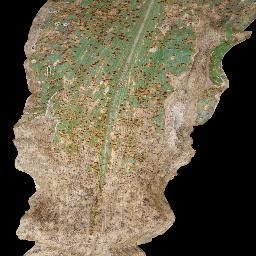
Label: Corn___Common_rust